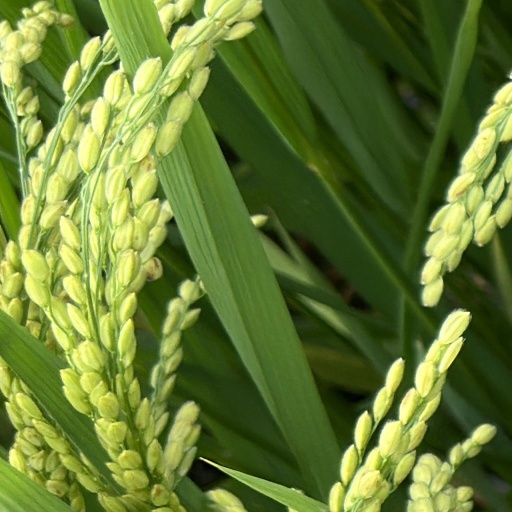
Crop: rice